Thomas Lord Kimball

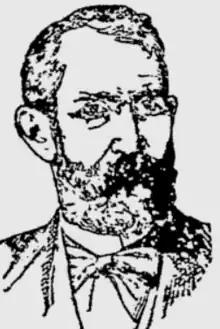
1888 portrait in the "Daily True American"

After touring the American West in 1856, he and his wife moved to the Western Reserve area of Ohio in 1857, before moving to Cincinnati in 1859. Kimball initially worked as a journalist for an amateur newspaper while in Ohio. In 1859, he wrote a series of articles about the Western United States and the Pennsylvania Railroad Company. This attracted the interest of the Pennsylvania Railroad Company, which subsequently hired him in 1860. Kimball worked as a passenger agent for the railroad until 1871.